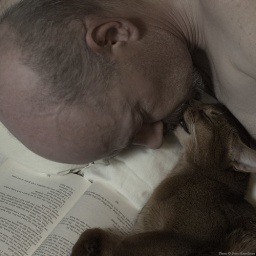
...but there's a cat in my book